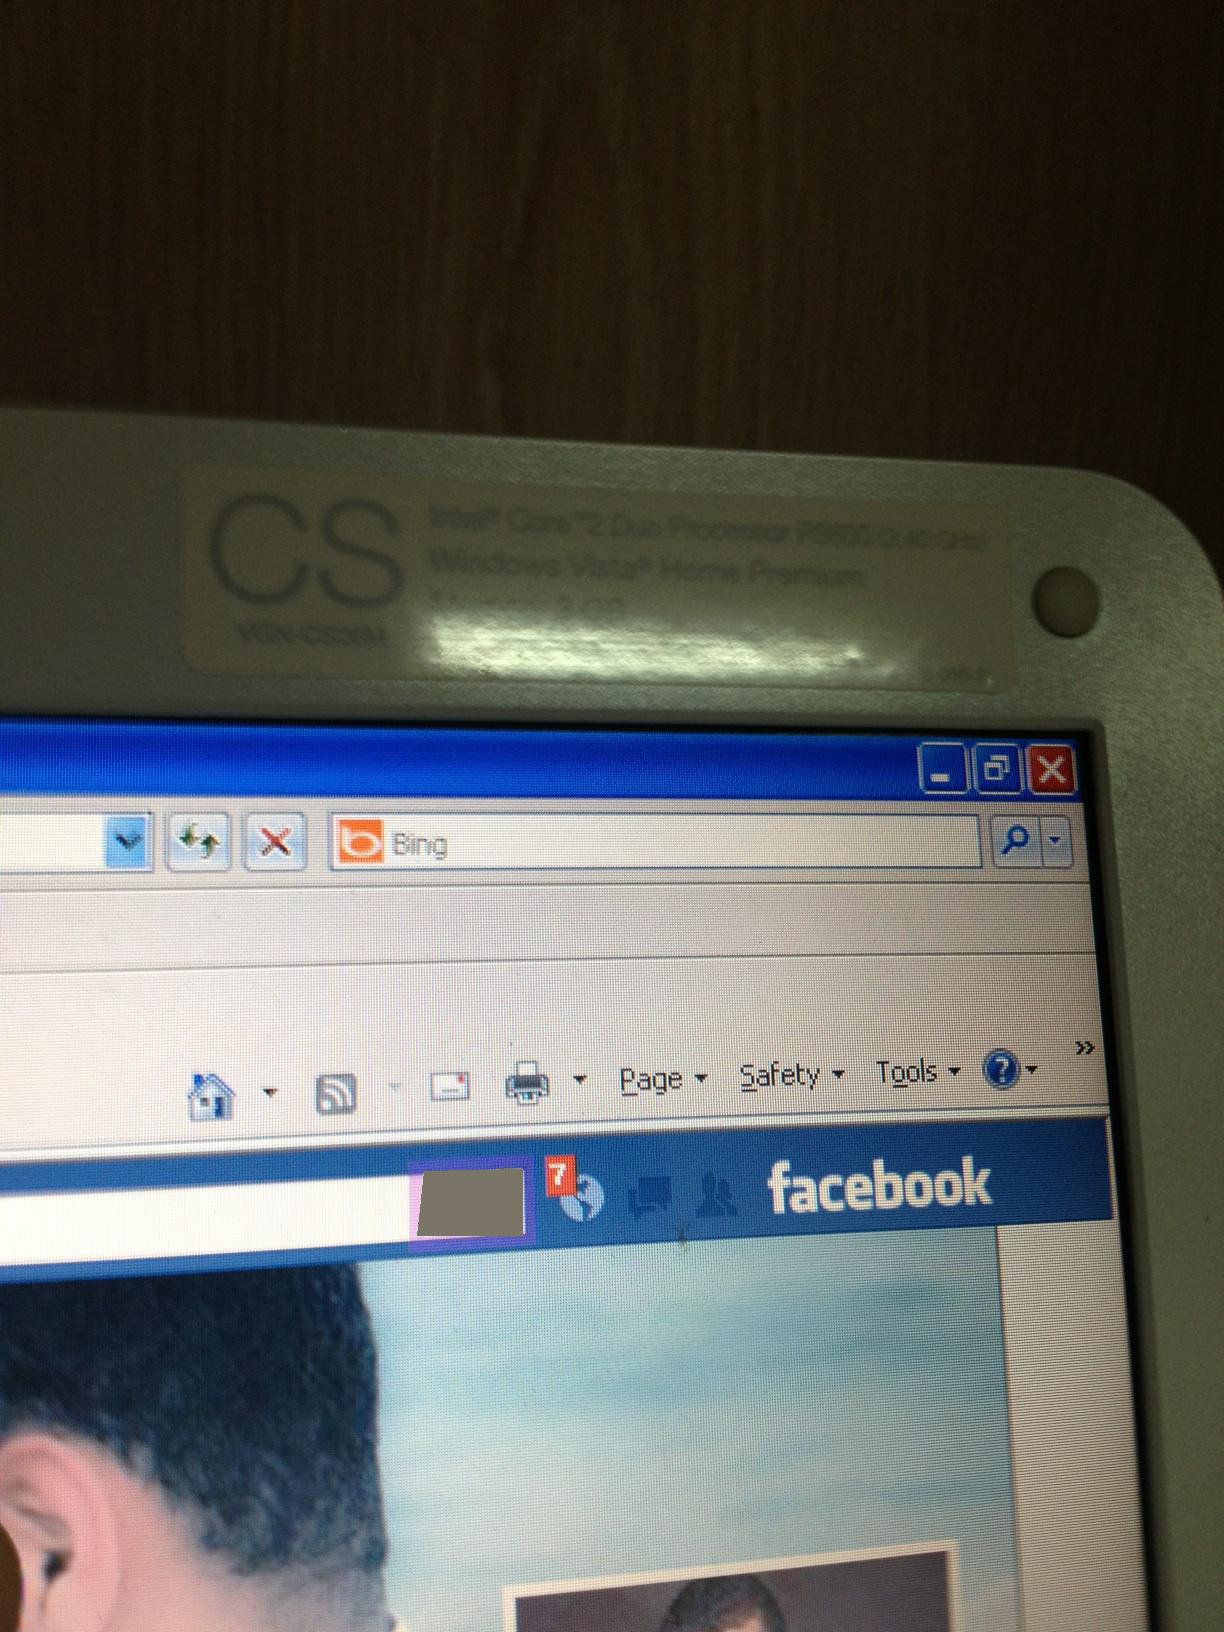Question: Describe this big chart behind in my finger.
Answer: unanswerable